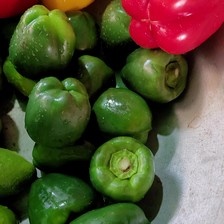
Label: capsicum